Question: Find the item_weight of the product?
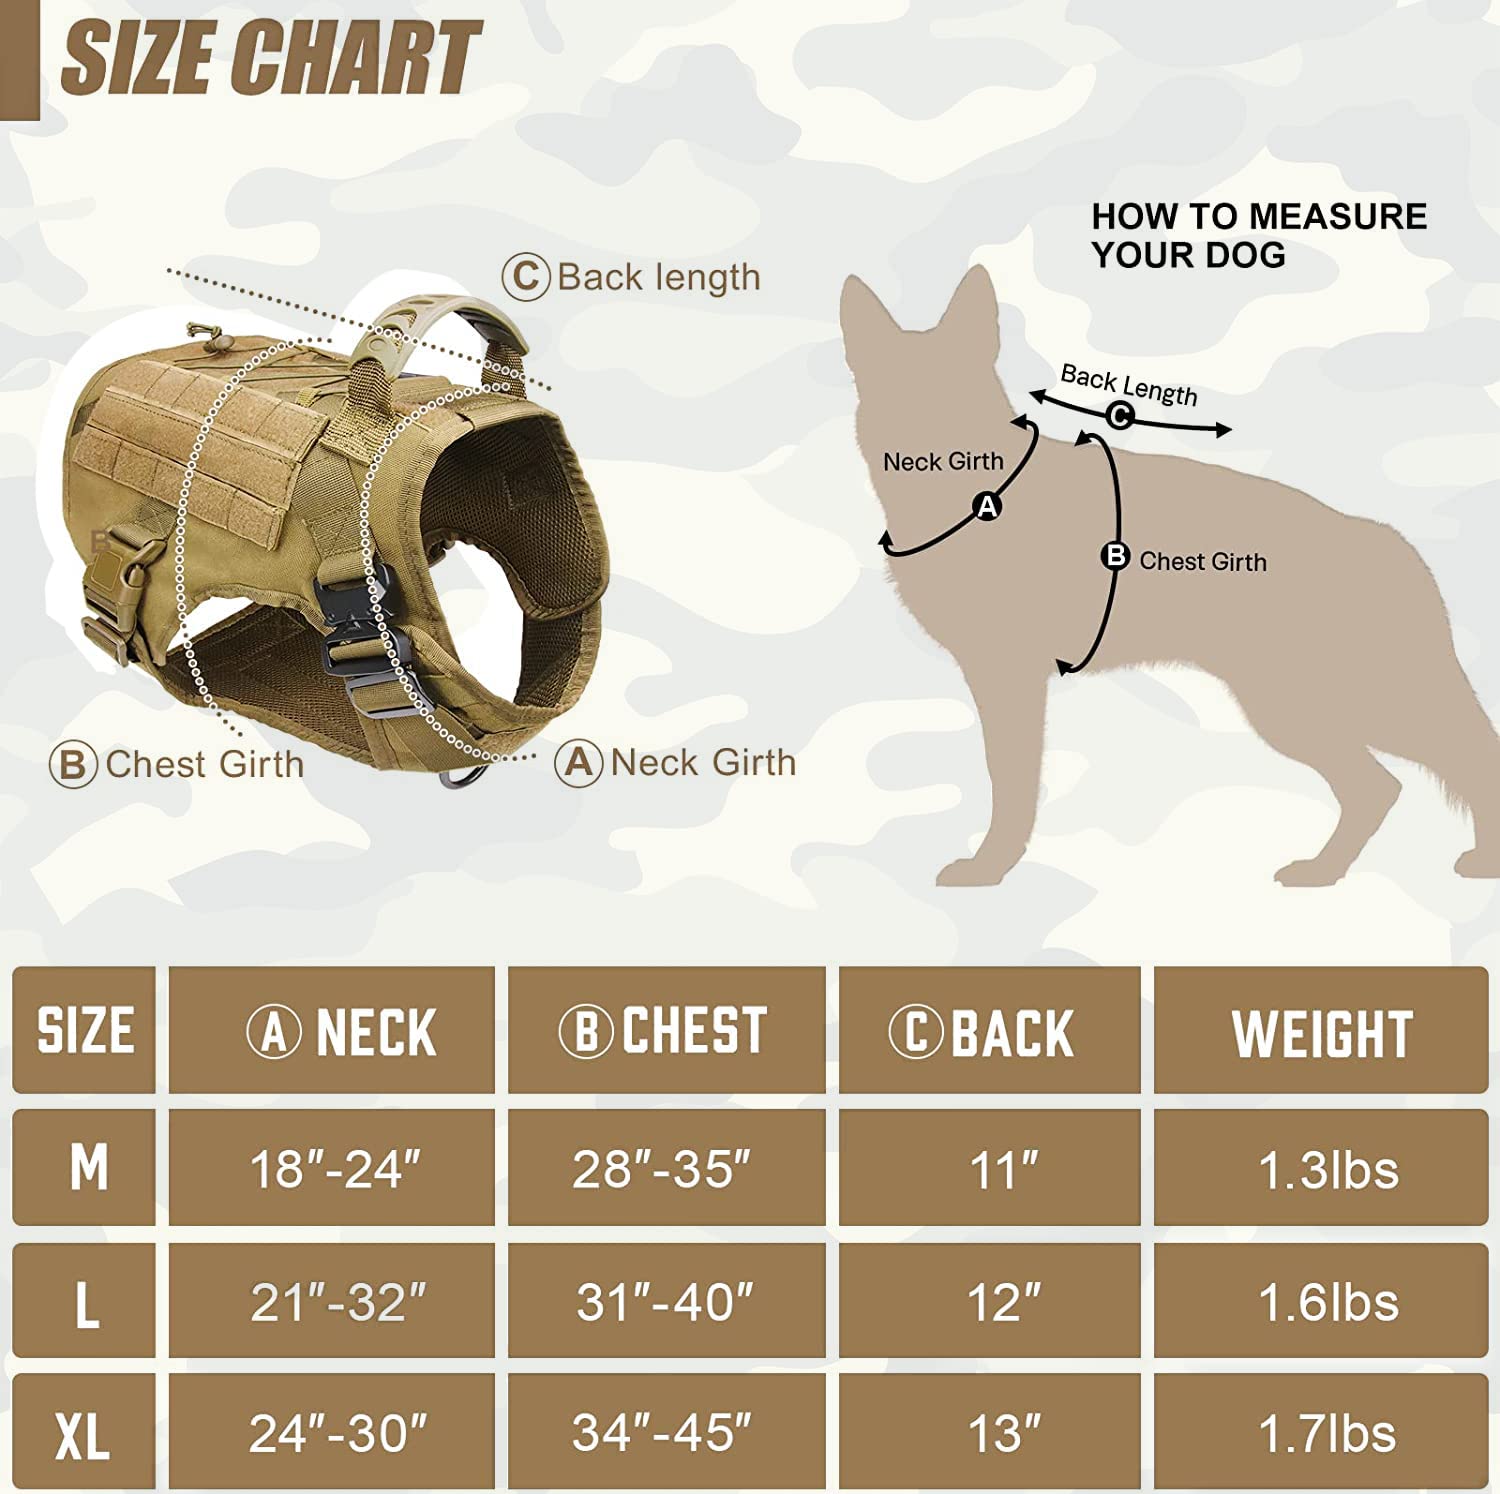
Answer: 1.3 pound